Slovnaft

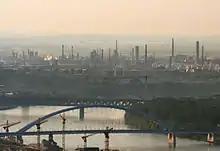
Slovnaft with bridges

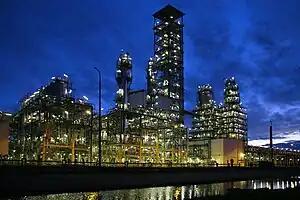
New polypropylene plant PP3

Slovnaft is an oil refining company in Slovakia. The company, located in Bratislava, is a subsidiary of MOL Group.